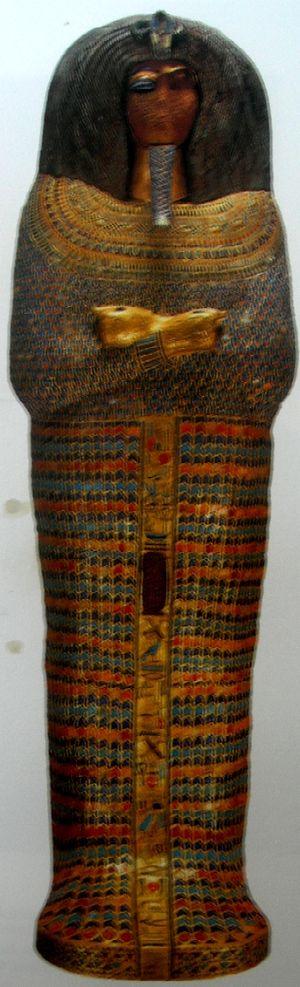
KV 55 est un tombeau situé dans la vallée des Rois, dans la nécropole thébaine sur la rive ouest du Nil face à Louxor en Égypte. Il est découvert en 1907 par Edward Russell Ayrton, qui commence immédiatement les premières fouilles. Il faut attendre 1992-1993 pour que les fouilles reprennent avec Lyla Pinch Brock.
Amenhotep IV, Akhenaton, est le dixième pharaon de la XVIIIᵉ dynastie.